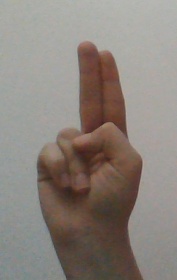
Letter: taa